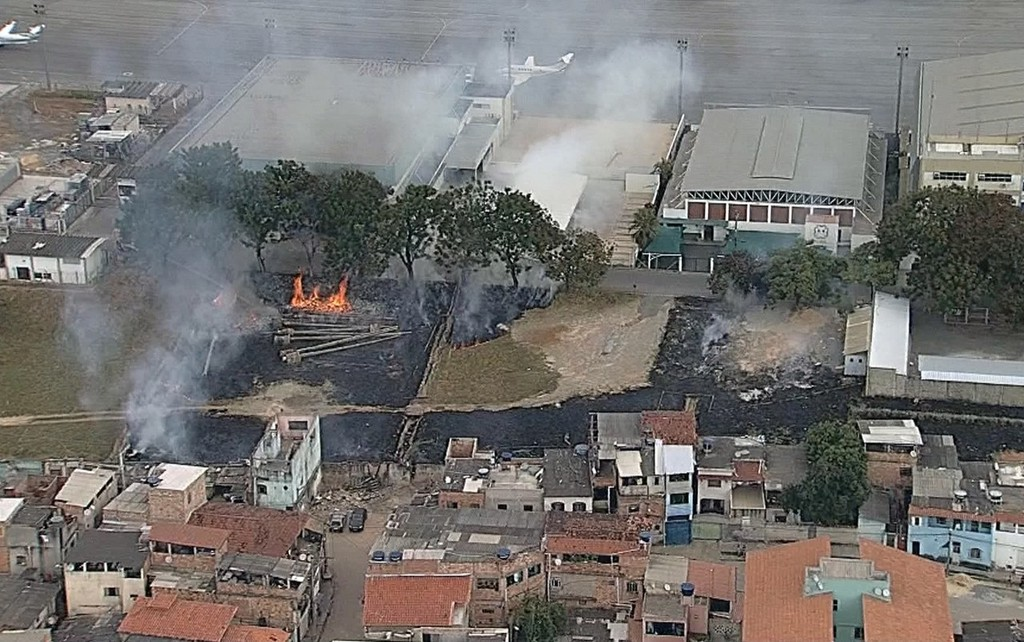
Fire: yes
Smoke: yes